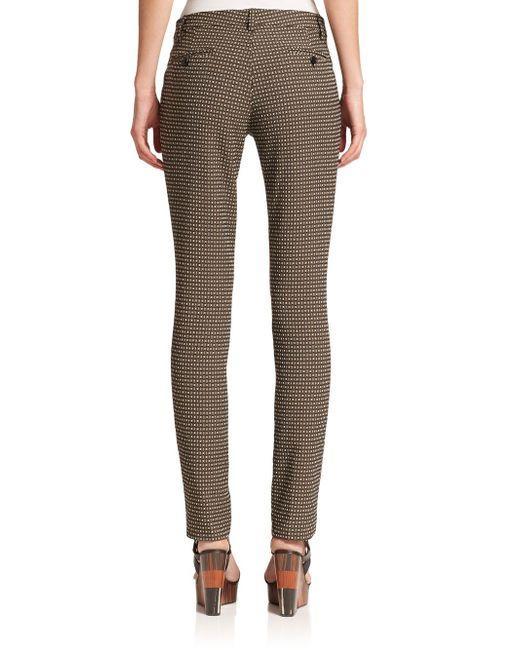
Hose, Baumwolle, zur Arbeit gehen, braun, rau, Polkadots